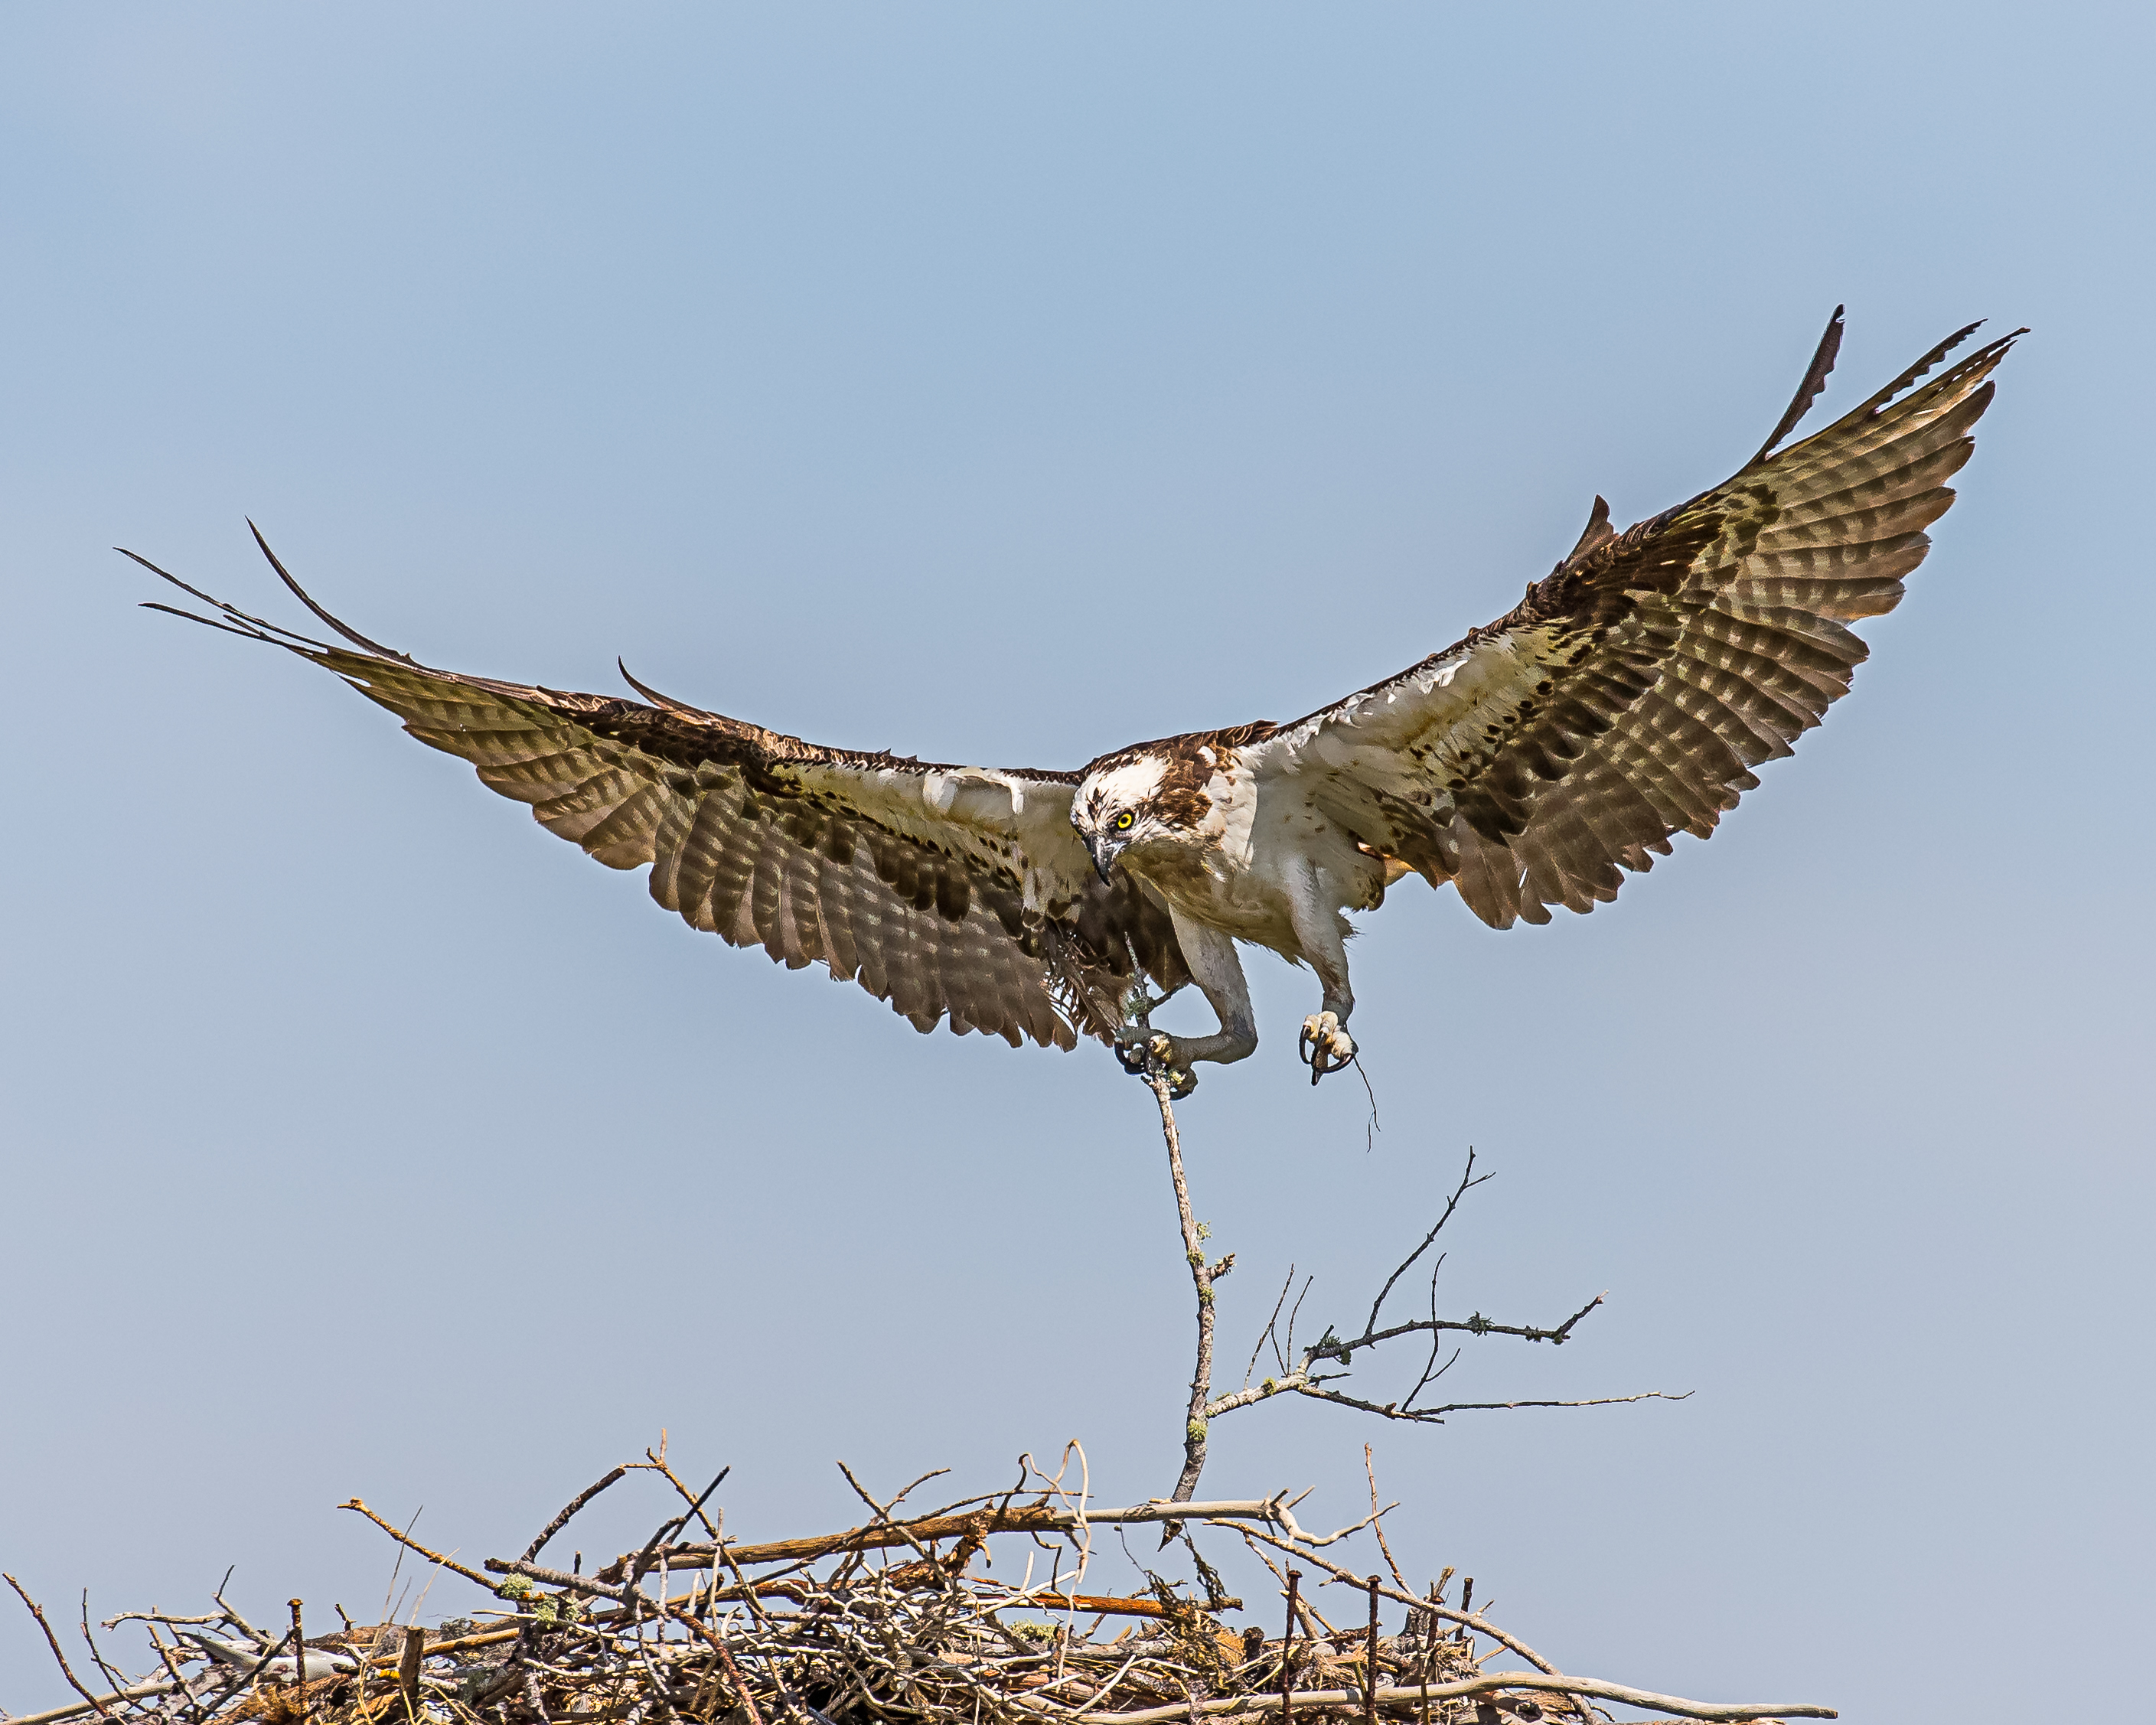
bird, wing, wildlife, kite, eagle, fauna, stork, bird of prey, vertebrate, buzzard, accipitriformes, ciconiiformes